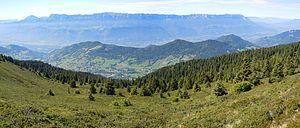
Massif de la Chartreuse depuis le Crêt Luisard et le Grand Rocher - Saint-Pierre-d'Allevard - Isère - France
Le crêt Luisard est un sommet de la chaîne de Belledonne culminant à 1 803 m d'altitude, sur le balcon ouest dominant le Grésivaudan, situé sur la commune de La Ferrière en Isère.
Theys est une commune française située dans le département de l'Isère, en région Auvergne-Rhône-Alpes. La commune fait partie de l'aire urbaine de Grenoble.